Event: Nepal Earthquake
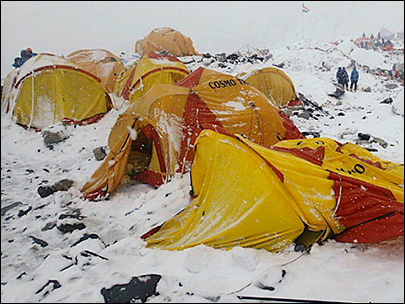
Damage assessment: damage